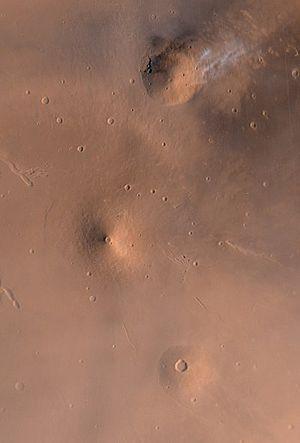
Elysium Planitia est la seconde région volcanique de la planète Mars, la première étant le renflement de Tharsis. Elle est située sur l'équateur, au contact de la limite géologique matérialisant la dichotomie crustale martienne.
Elysium Mons est un volcan situé sur la planète Mars par 24,8° N et 146,9° E dans le quadrangle d'Elysium. Large de 410 km, il culmine à 14 028 m au-dessus du niveau de référence martien et possède une caldeira de 14 km de diamètre. Ses flancs présentent des pentes variant de 1° à 10°.